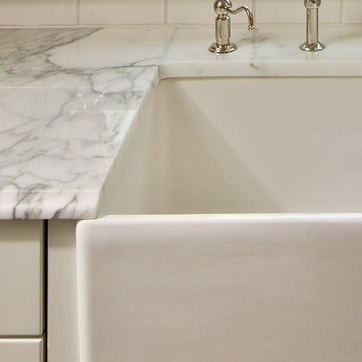
Material: ceramic